XHMLO-FM

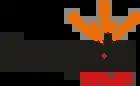
XHMLO Bengala logo, used until 2017

In 2017, XHMLO and XHEDT-FM in Toluca became the last Grupo Siete-owned stations to ditch the Bengala grupera format and moved to Crystal.